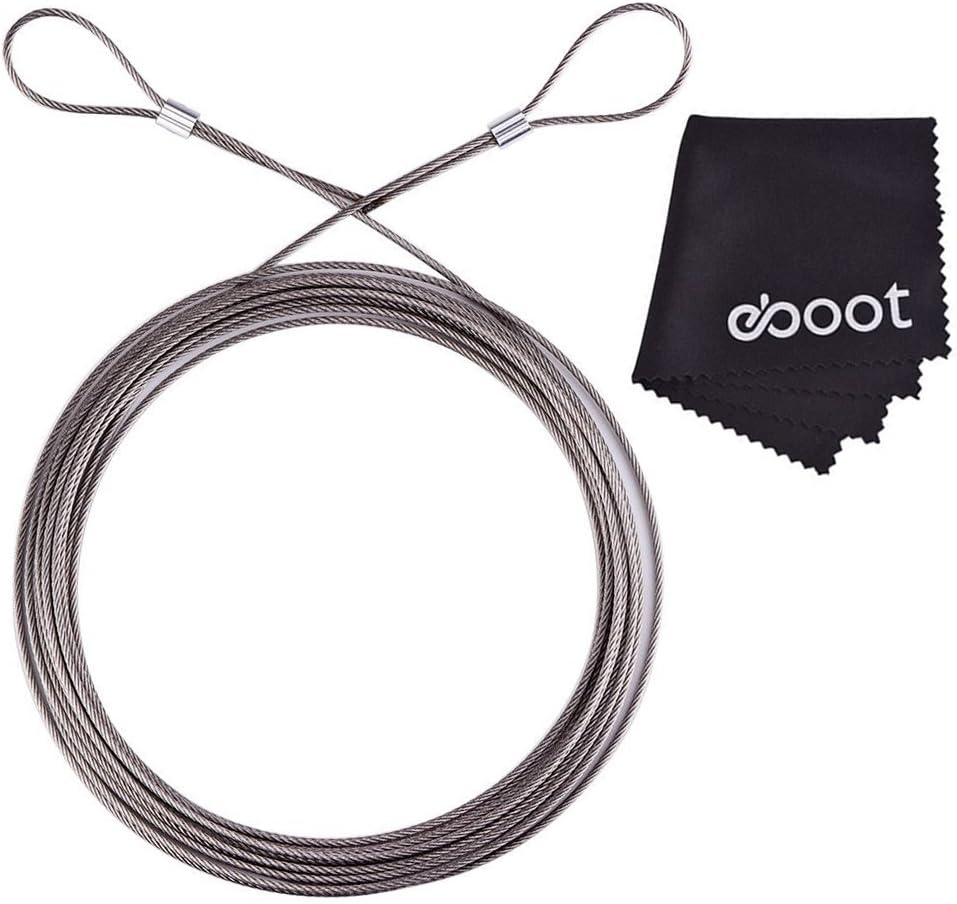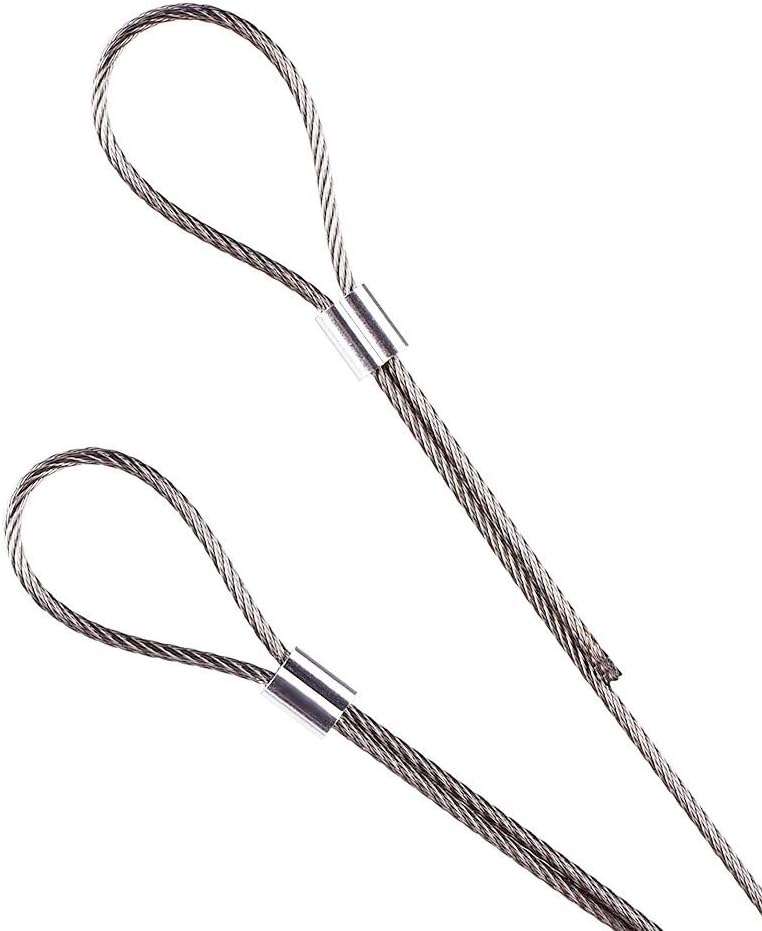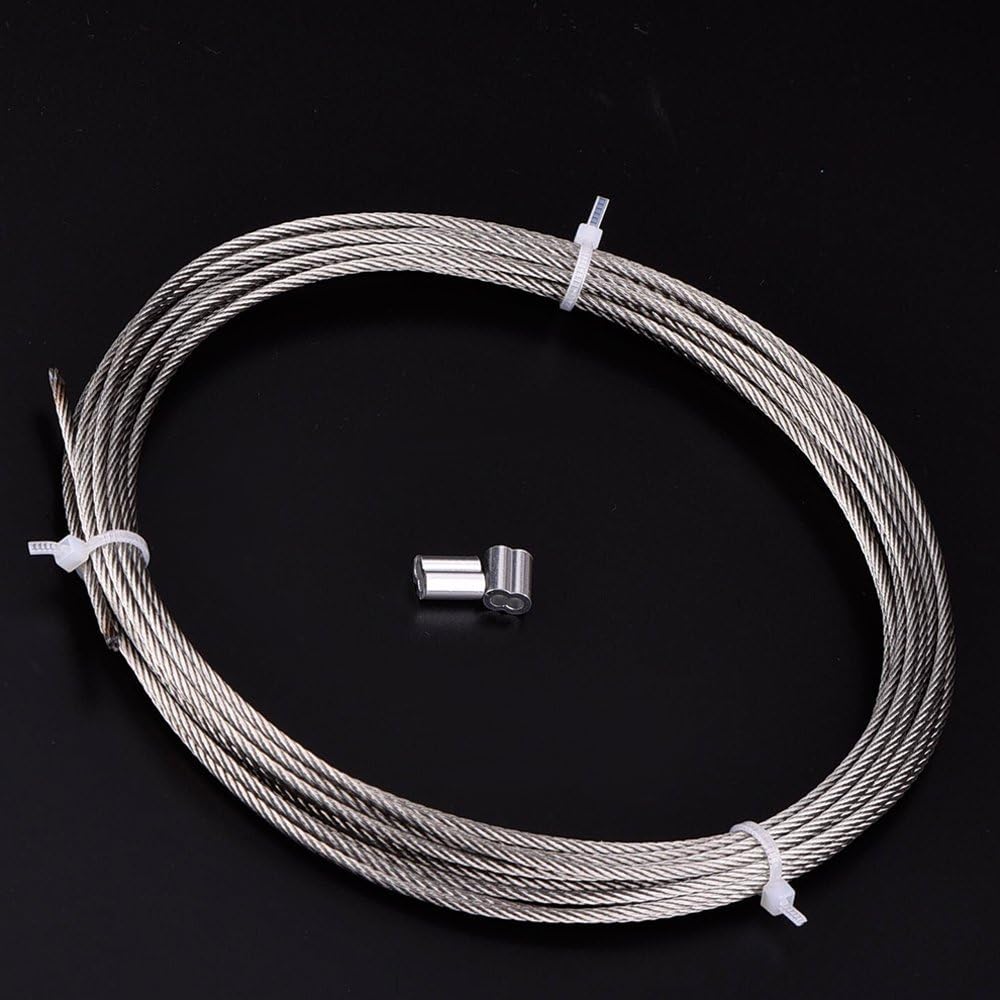
eBoot Picture Hanging Wire 2 mm x 6 m with 2 Crimp Tube Hold Up to 60Kg
Category: Tools & Home Improvement
Good for hanging pictures frames or mirrors Can hold up to 60 kg safety, break weight is 230 kg Material: 304 stainless steel Note: After getting the picture wire through crimp tube, and use the hammer or gripping pliers to fasten the crimp tube to avoid the crimp tube sliding Package included: 6 Meters picture wire 2 * Wire ends
Features: 6 Metres picture hanging wire with 2 ends | Picture wire will hold up to 60 kg safety, break weight is 230 kg | Material: 304 stainless steel, structure: 7 * 7 steel wire | After getting the picture wire through crimp tube, and use the hammer or gripping pliers to fasten the crimp tube to avoid the crimp tube sliding | Good for hanging pictures frames or mirrors